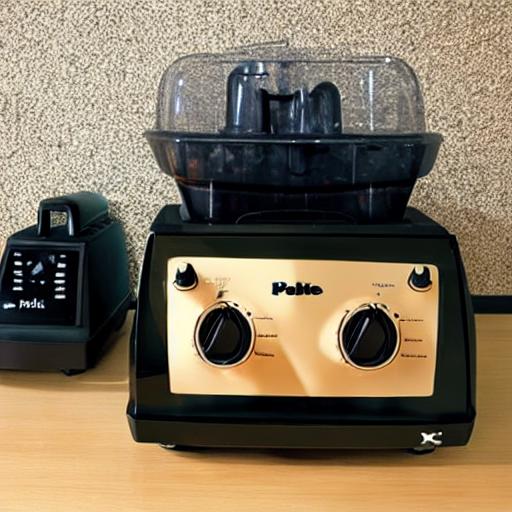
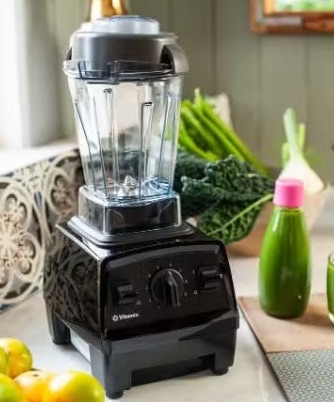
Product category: items_blender
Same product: no